Kerala Yukthivadi Sangham

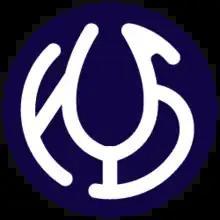
കേരള യുക്തിവാദി സംഘം (KYS)

Kerala Yukthivadi Sangham (KYS) is a rationalist organization based in Kerala, India. The organization says it stands for rationalism and humanism. It is the initiator of the umbrella organization for rationalism and humanism, Federation of Indian Rationalist Associations.The Rationalist Movement in Kerala had started with "the Sahodara Sangham" (Fraternity Forum), formed by K. Ayyappan on May 29, 1917, at Cherai, in Ernakulam. This fraternity forum propagated 'Mishra Bhojanam' (feasting without caste discrimination), which was unthinkable as well as very revolutionary at the time. These movements paved way for a rationalist organization (Yukthivadi Sangham) which started functioning in 1967. Kerala Yukthivadi Sangham is the continuation of this parent avatar. The organization started functioning in 1967. It has units in all the districts in Kerala and in the Union Territorial district of Mahi. Yukthirekha, a monthly in Malayalam, is the official magazine of Kerala Yukthivadi Sangham, which has been in circulation since 1983. KYS has a youth wing, Humanist Youth Movement, and a parallel wing, "Kerala Misra Vivahavedi", a sub-organisation for the cause of inter-religious and inter-caste married lives. KYS also manages A T Kovoor Trust and Pavanan Institute. KYS is an associate organization of International Humanist Ethical Union, now Humanist International, headquartered in London.